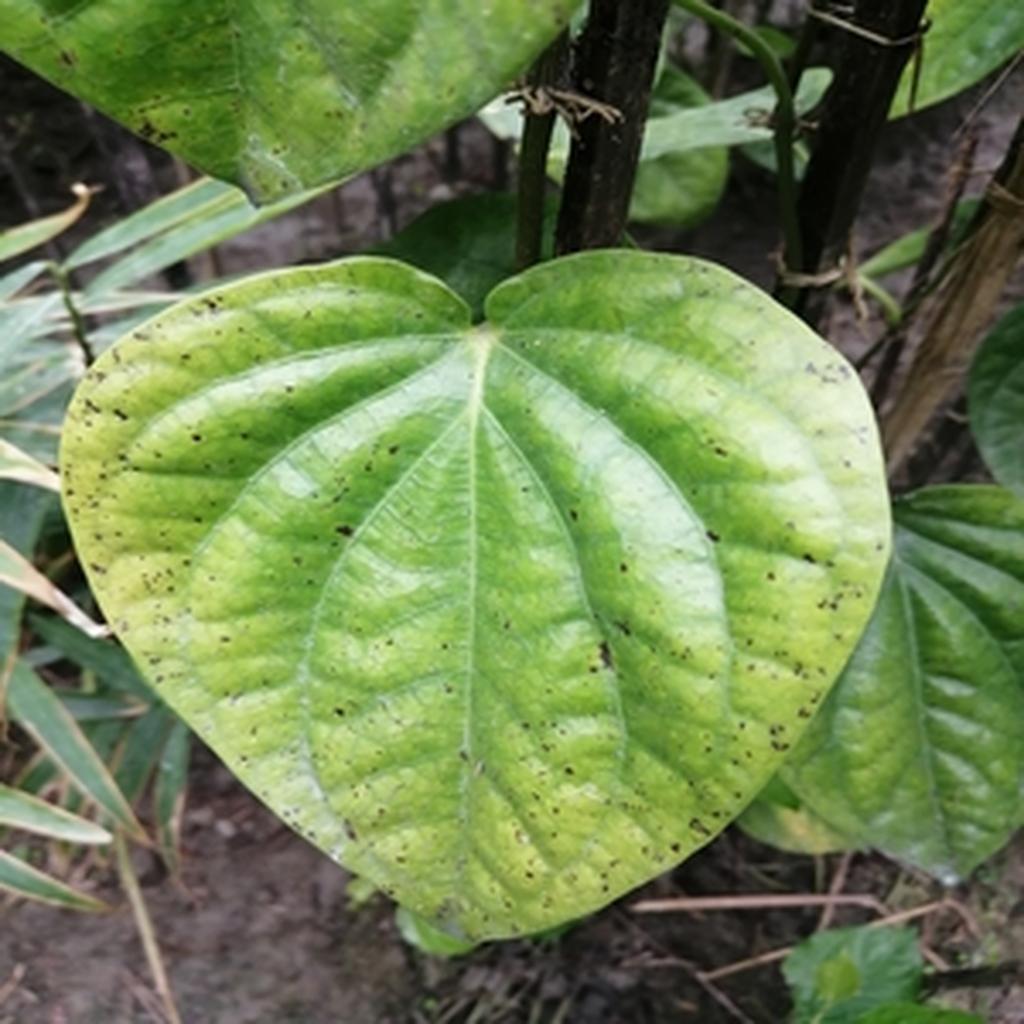
Label: Leaf_Spot